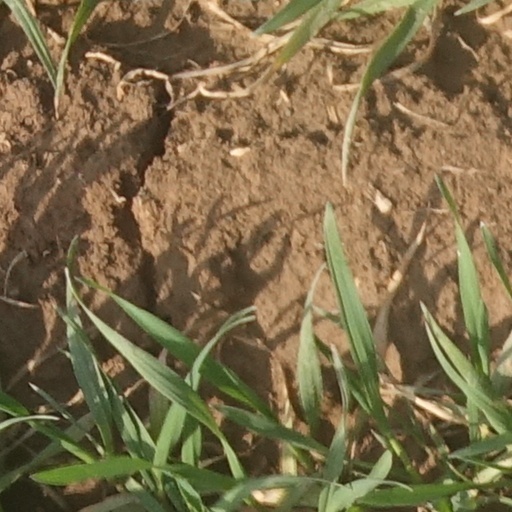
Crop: wheat